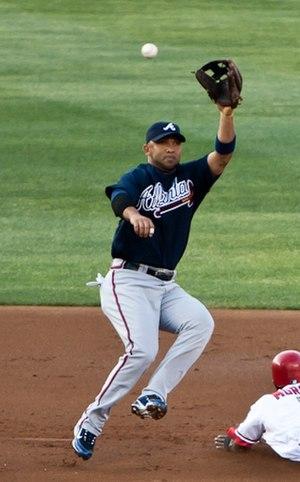
Alexander González est un joueur d'arrêt-court de la Ligue majeure de baseball. Il est présentement agent libre.
La Saison 2010 des Braves d'Atlanta est la 139ᵉ saison professionnelle pour cette franchise et la 45ᵉ depuis son déménagement à Atlanta. Avec 91 victoires et 71 défaites, les Braves accrochent une place en séries éliminatoires via la wild-card du meilleur deuxième en Ligue nationale. La saison s'achève en série de Division face aux futurs champions, les Giants de San Francisco.